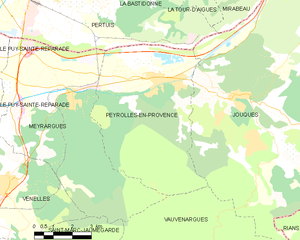
Peyrolles-en-Provence est une commune française, située dans le département des Bouches-du-Rhône en région Provence-Alpes-Côte d'Azur. Ses habitants sont appelés les Peyrollais.